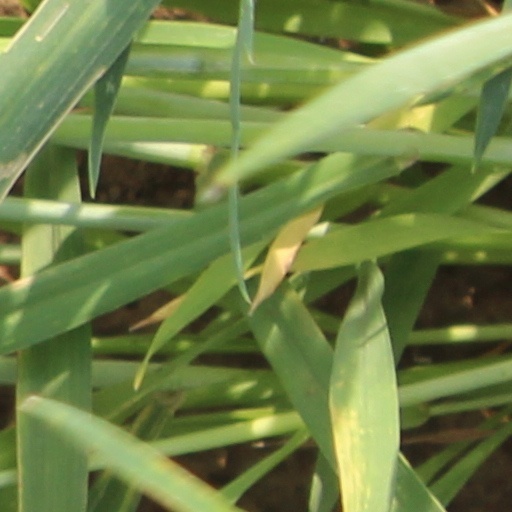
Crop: wheat